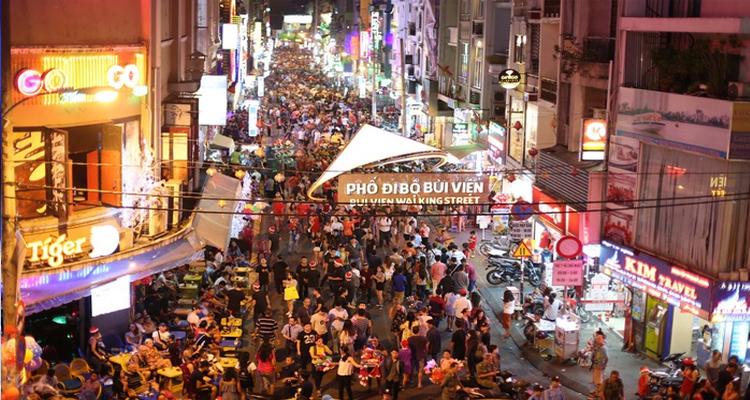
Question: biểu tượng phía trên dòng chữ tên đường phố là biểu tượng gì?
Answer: biểu tượng phía trên dòng chữ tên đường phố là biểu tượng chiếc nón lá